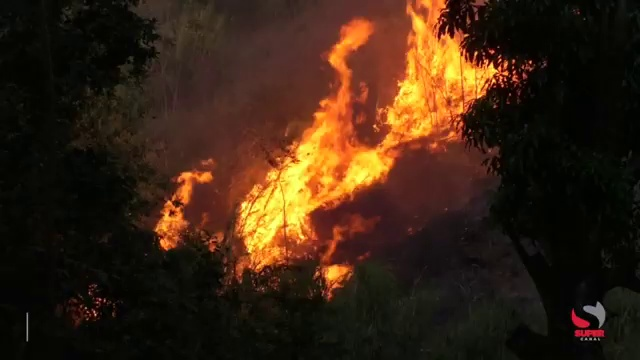
Fire: yes
Smoke: yes